Stuttgart

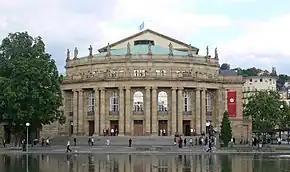
The State Opera House

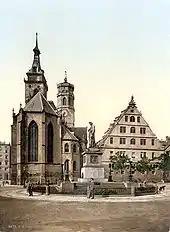
The Protestant Stiftskirche (originally built in 1170, pictured around 1900) with the memorial on "Schillerplatz" square in foreground

A number of significant castles stand in Stuttgart's suburbs and beyond as reminders of the city's royal past. These include: